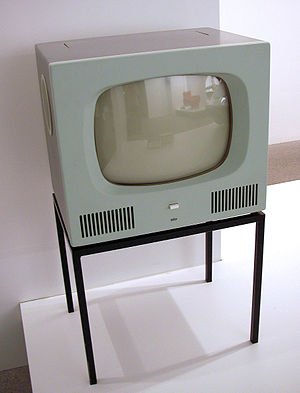
2015 / Billeder
2015 begyndte på en torsdag. Påsken faldt dette år den 5. april.